Somerton Man

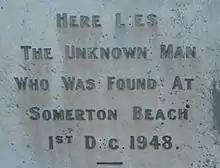
The simple burial site of the Unknown Man at the West Terrace Cemetery in Adelaide

In 1978, ABC-TV, in its documentary series "Inside Story", produced a programme on the Tamám Shud case, titled "The Somerton Beach Mystery", where reporter Stuart Littlemore investigated the case, including interviewing Boxall, who could add no new information, and Paul Lawson, who made the plaster cast of the body and who refused to answer a question about whether anyone had positively identified the body.